Persian Constitutional Revolution

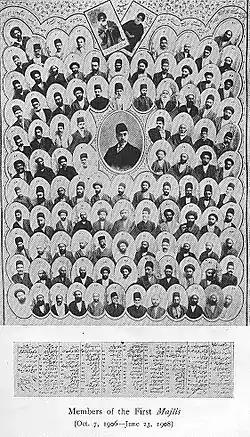
The first Majlis (7 October 1906 – 23 June 1908); chairman Mortezā Qoli Khan Sani od-Dauleh, who had been finance minister for seven months when he was assassinated on 6 February 1911 by two Georgians in Tehran, is in the center.

In 1905, protests erupted about the imposition of Iranian tariffs to repay the Russian loan for Mozaffar ad-Din Shah's royal tour. In December of that year, two merchants in Tehran were bastinadoed for price-gouging. The city's merchants rebelled, closing its bazaar. The clergy followed suit as a result of the alliance formed during the Tobacco Protest.